Arch Street, The Greenwich Teen Center

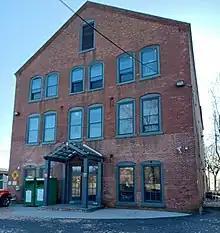
Arch Street Teen Center

Arch Street, The Greenwich Teen Center is the longest-running, privately funded teen center in the USA. It was established in 1981, and is located in Greenwich, Connecticut. The Executive Director of the teen center is Kyle Silver. Age starts at 12.